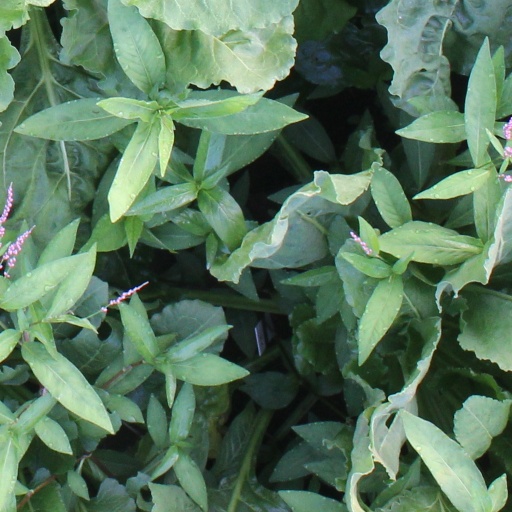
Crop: sugar beet